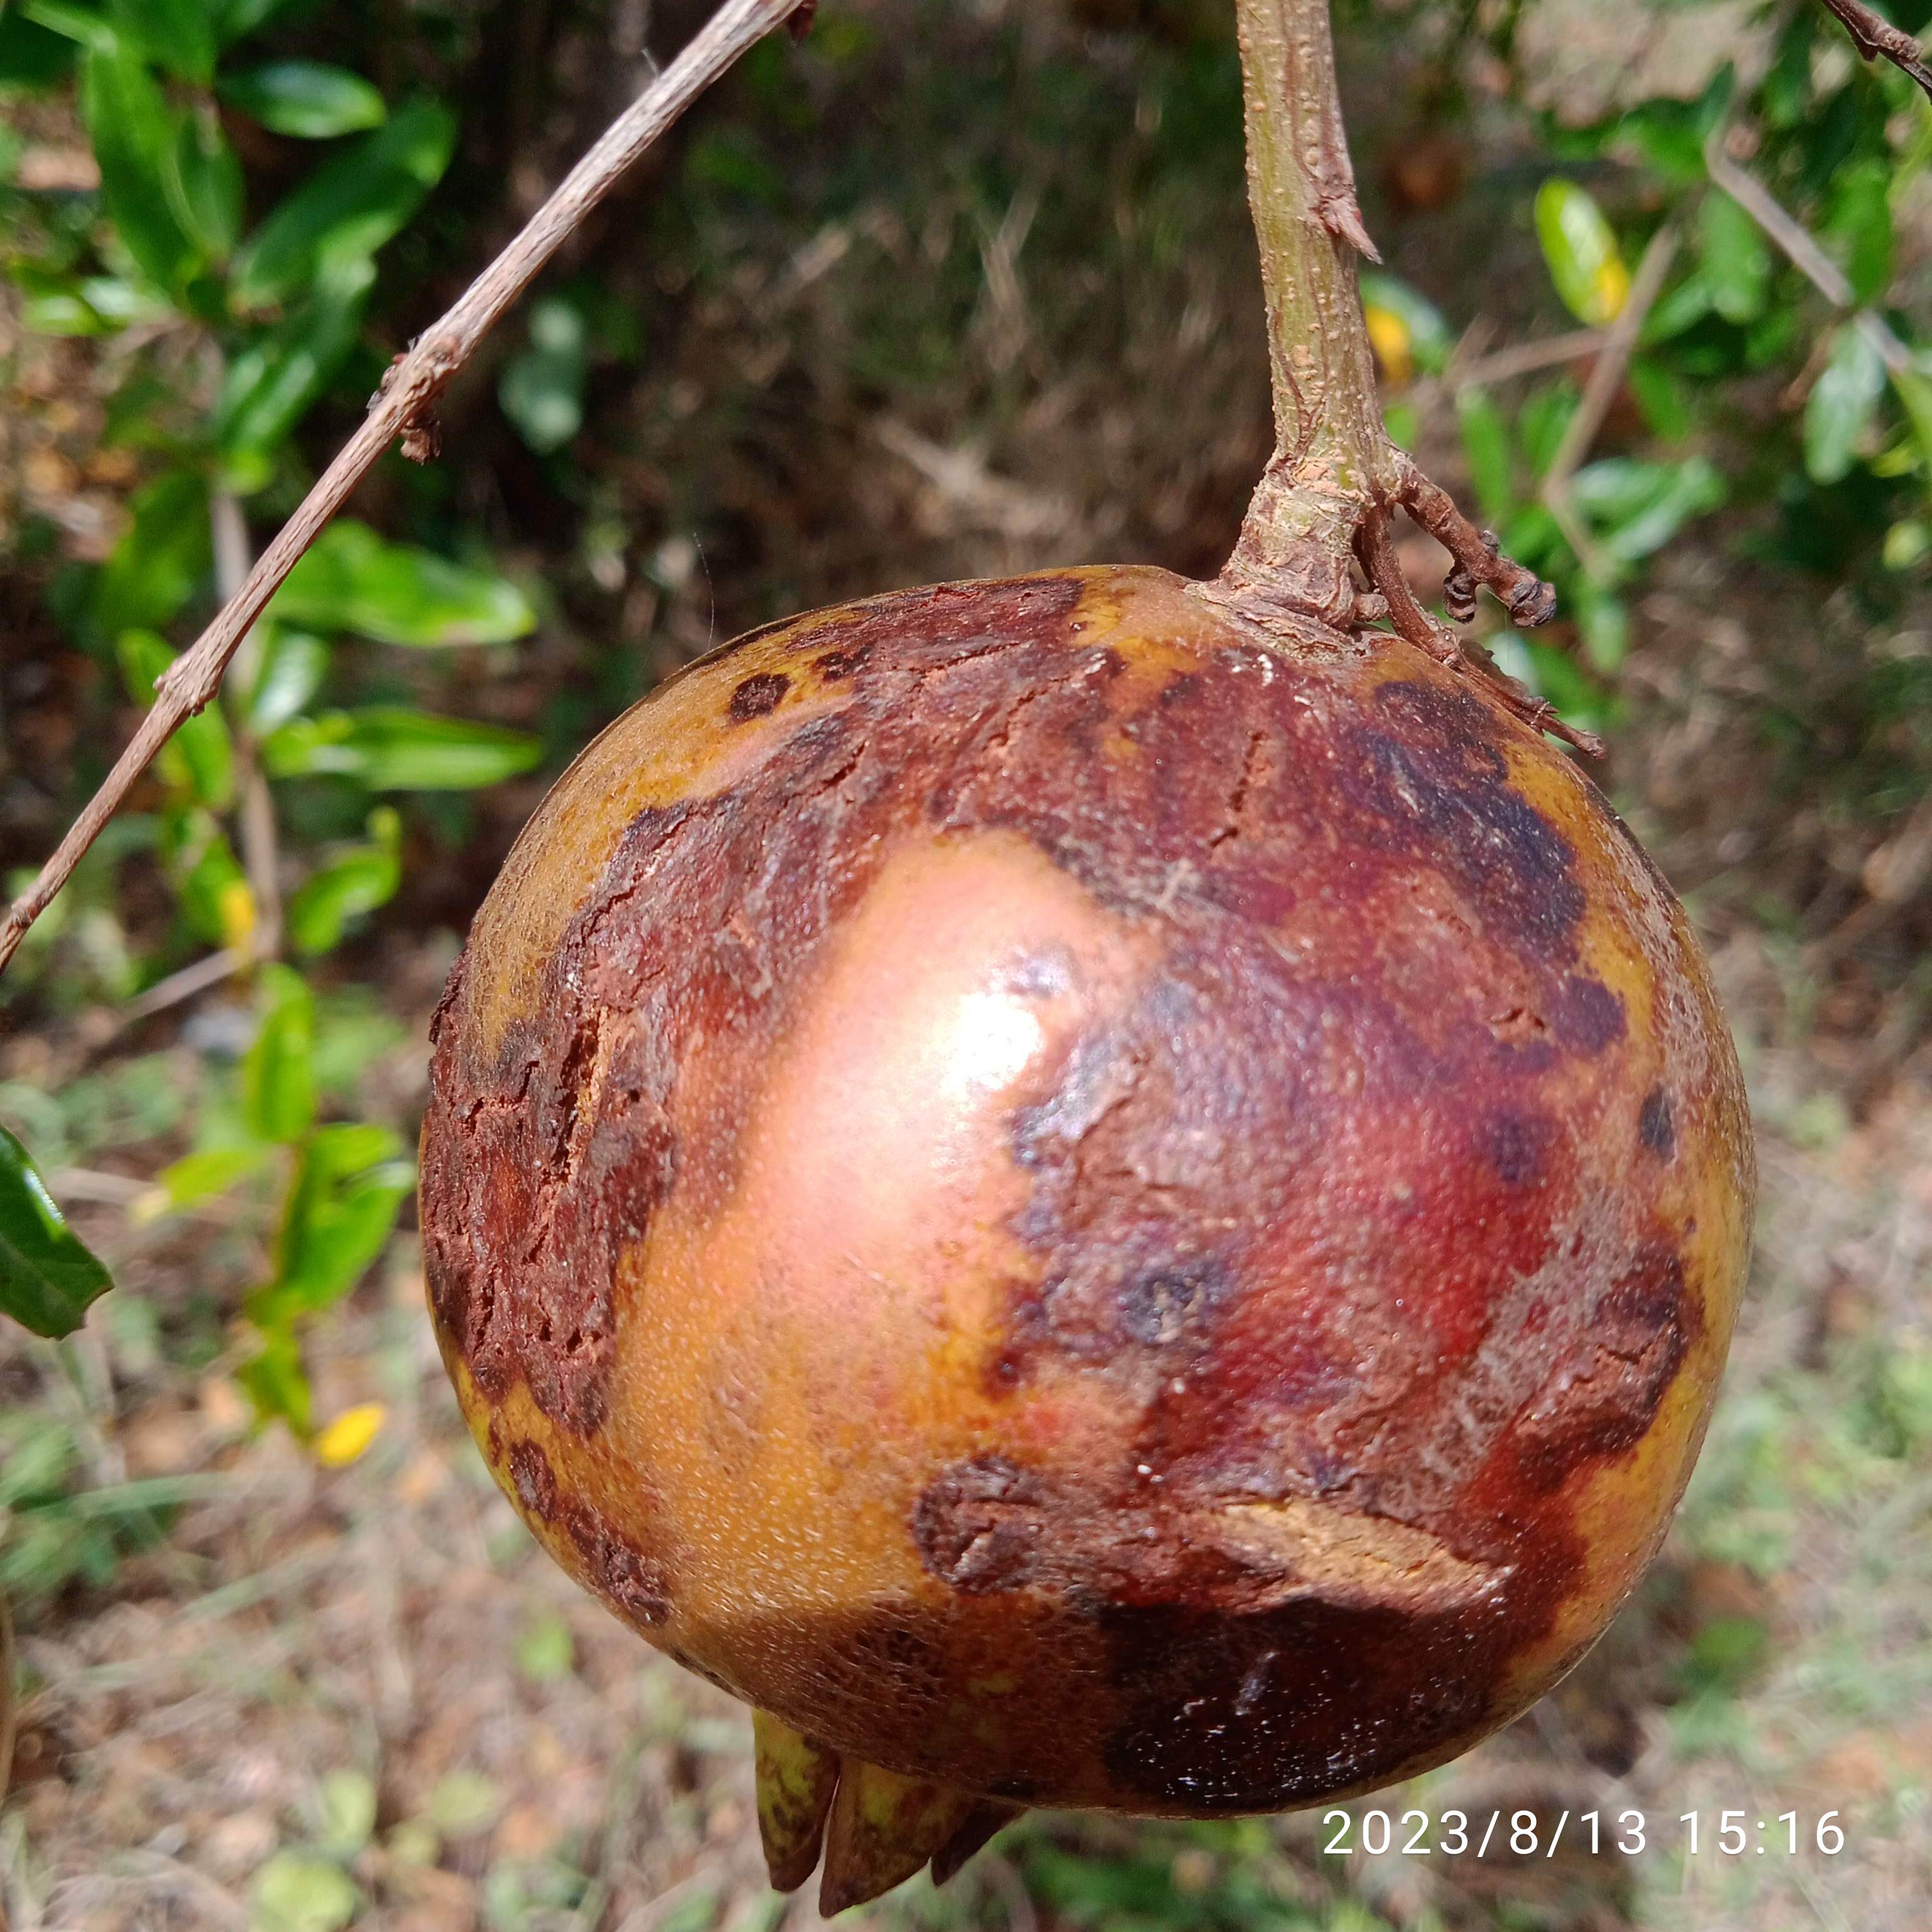
Label: Anthracnose